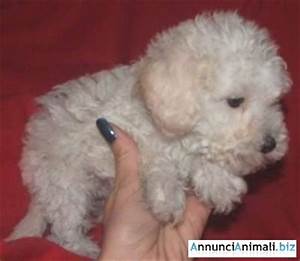
Label: cane